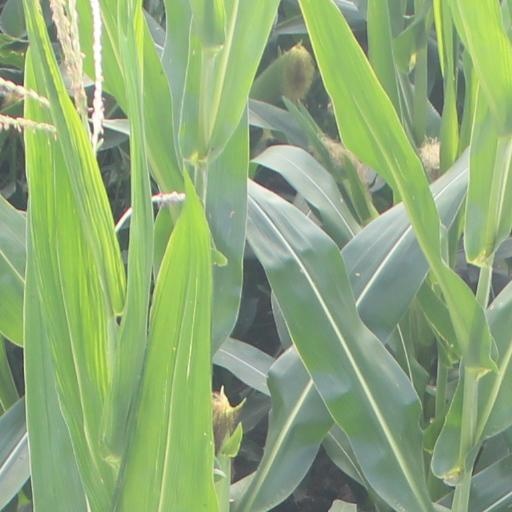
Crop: maize; corn